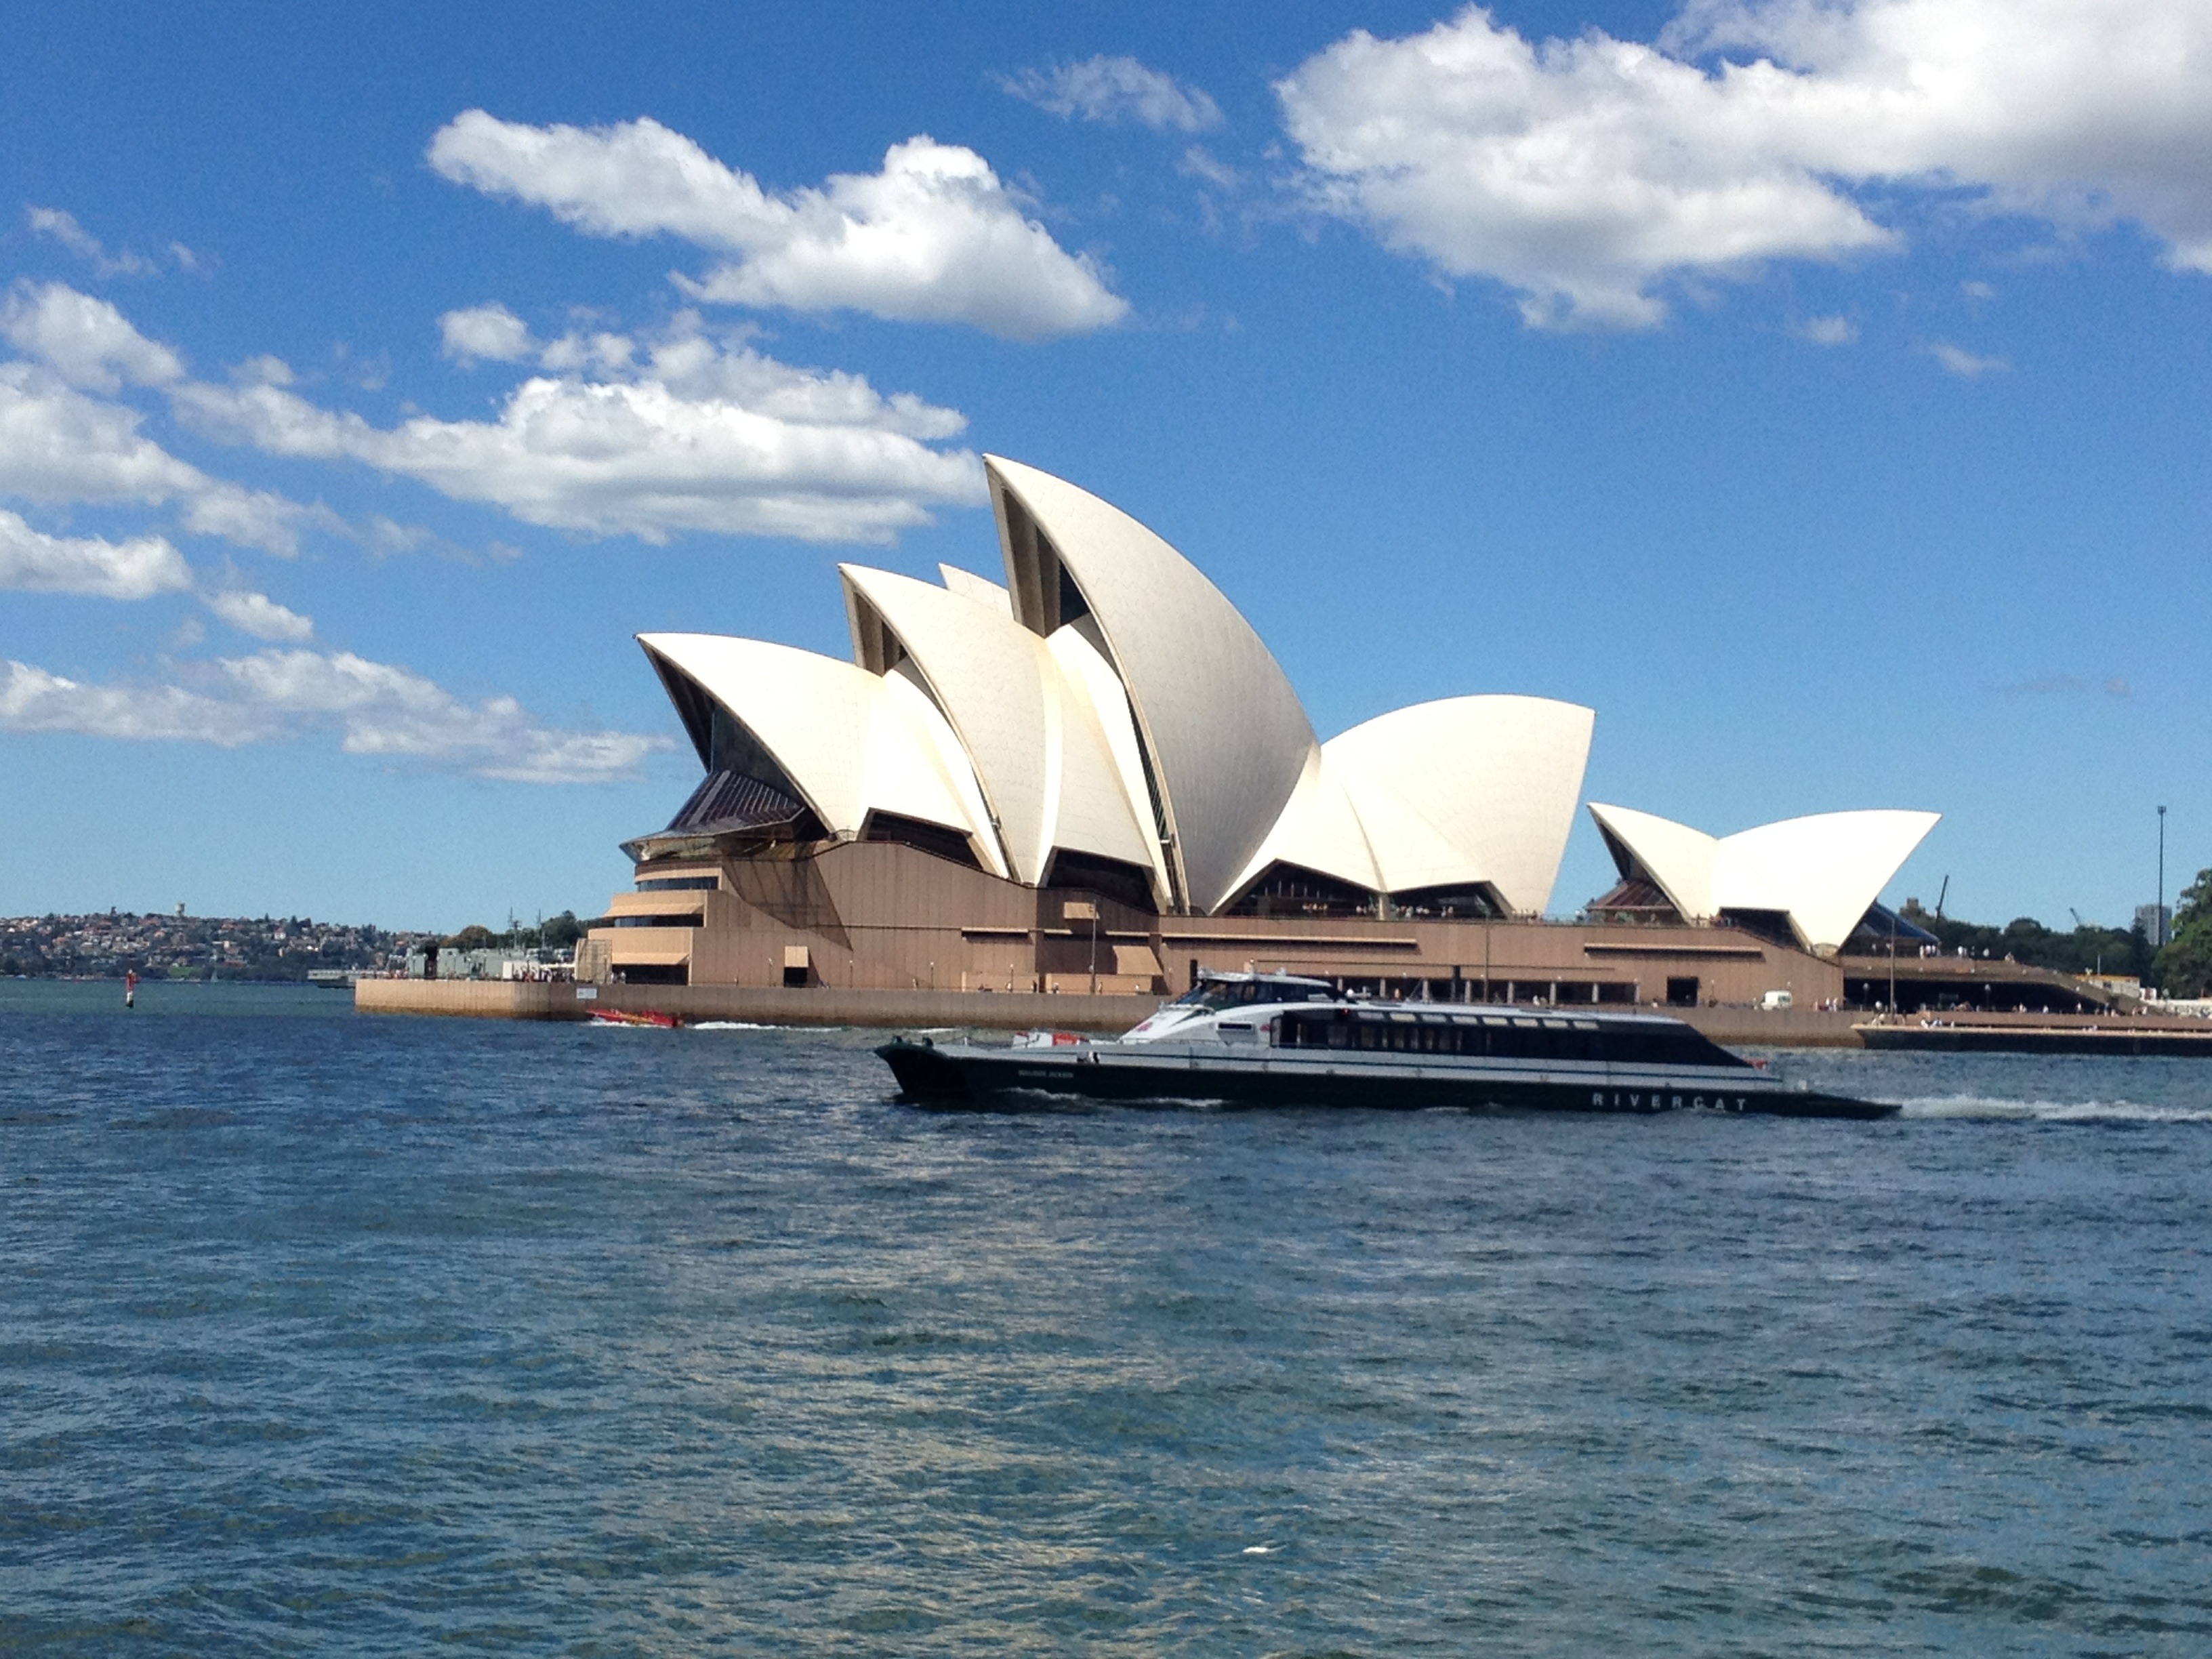
sea, architecture, boat, skyline, house, wind, city, urban, ship, vehicle, scenic, sailing, yacht, sydney, opera, opera house, landmark, attraction, tourism, sailboat, modern, australia, australian, south, wales, sail, culture, famous, watercraft, entertainment, destination, iconic, sailing ship, passenger ship, new south wales, luxury yacht, sydney harbour